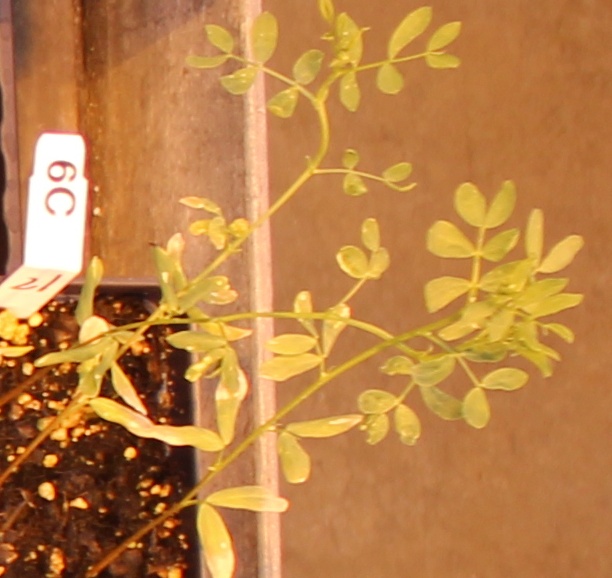
Label: Lentil